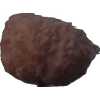
Label: orange_peeled